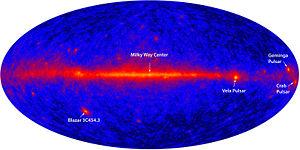
La nébuleuse du Crabe est un rémanent de supernova résultant de l'explosion d'une étoile massive en supernova historique observée par un astronome chinois durant la période de la dynastie Song de juillet 1054 à avril 1056. La nébuleuse a été observée pour la première fois en 1731 par John Bevis, puis en 1758 par Charles Messier qui en fait le premier objet de son catalogue. Son nom traditionnel remonte au XIXᵉ siècle, époque où William Parsons, troisième comte de Rosse, observe la nébuleuse au château de Birr dans les années 1840 et y fait référence sous le nom de nébuleuse du Crabe en raison d'un dessin qu'il en fait qui ressemble à un crabe. La Nébuleuse du Crabe ne doit pas être confondue avec la nébuleuse planétaire Hen2-104, parfois appelée « Nébuleuse australe du Crabe » du fait de sa ressemblance considérée comme plus manifeste avec le crustacé éponyme.
3C 454.3 est un blazar situé à l'écart du plan galactique. C'est l'une des sources de rayons gamma les plus lumineuses du ciel et constitue l'objet astronomique le plus lumineux jamais observé, avec une magnitude absolue maximale de -31,4. Il possède la plus brillante source de lumière gamma blazar enregistrée, deux fois plus brillante que PSR B0833-45 de la Voie lactée. Il éclaire également aux longueurs d'onde radio et visibles - en lumière rouge, le blazar s'est éclairé de plus de 2,5 fois à la magnitude 13,7 et il est très brillant aux hautes fréquences radio.
PSR B0833-45, plus connu sous le nom de pulsar des Voiles, est un jeune pulsar situé dans la constellation des Voiles. Il est situé à 959 années-lumière de la Terre.
Le pulsar du Crabe est un pulsar très jeune, formé il y a moins de mille ans, lors de l'explosion de la supernova historique SN 1054. C'est un des deux seuls pulsars connus dont l'âge réel est connu avec certitude et est inférieur à 1000 ans. Son nom traditionnel provient de celui de la nébuleuse du Crabe, correspondant au nom traditionnel du rémanent de supernova abritant le pulsar. Le pulsar du Crabe a été découvert en 1968. Il s'agit d'un des premiers pulsars découverts et il reste à ce jour le plus étudié. Bien que très proche en âge de PSR J0205+6449, il s'en distingue sur de nombreux points, mais présente par contre de nombreuses similarités avec le pulsar des Voiles, qui est parfois décrit comme étant son « cousin ».
Geminga, aussi connu par sa désignation de PSR J0633+1746, est un pulsar gamma relativement proche situé à environ 250 pc du Soleil dans la constellation des Gémeaux. Il a fait partie des trois premières sources de rayons gamma astrophysiques détectées par le premier satellite artificiel affecté à l'observation gamma, SAS-2, les deux autres étant PSR B0531+21 et PSR B0833-45.